Frye Fire

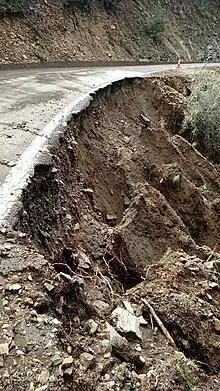
Damage to Arizona State Route 366 from runoff, July 24, 2017

The Frye Fire burned over 86 days, growing to its greatest extent on July 12, and cost $26 million (equivalent to $ million in ) to suppress. Of the total area burned, 13 percent suffered total foliage mortality. Three structures were damaged or destroyed by the Frye Fire. More than 800 firefighters worked to contain the Frye Fire at its height.